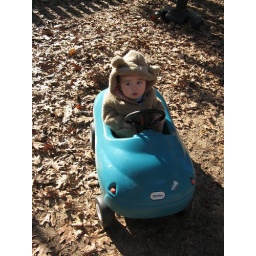
feet didn't quite touch the ground but bear suit made a good fit in the seat - and grandma pushed.